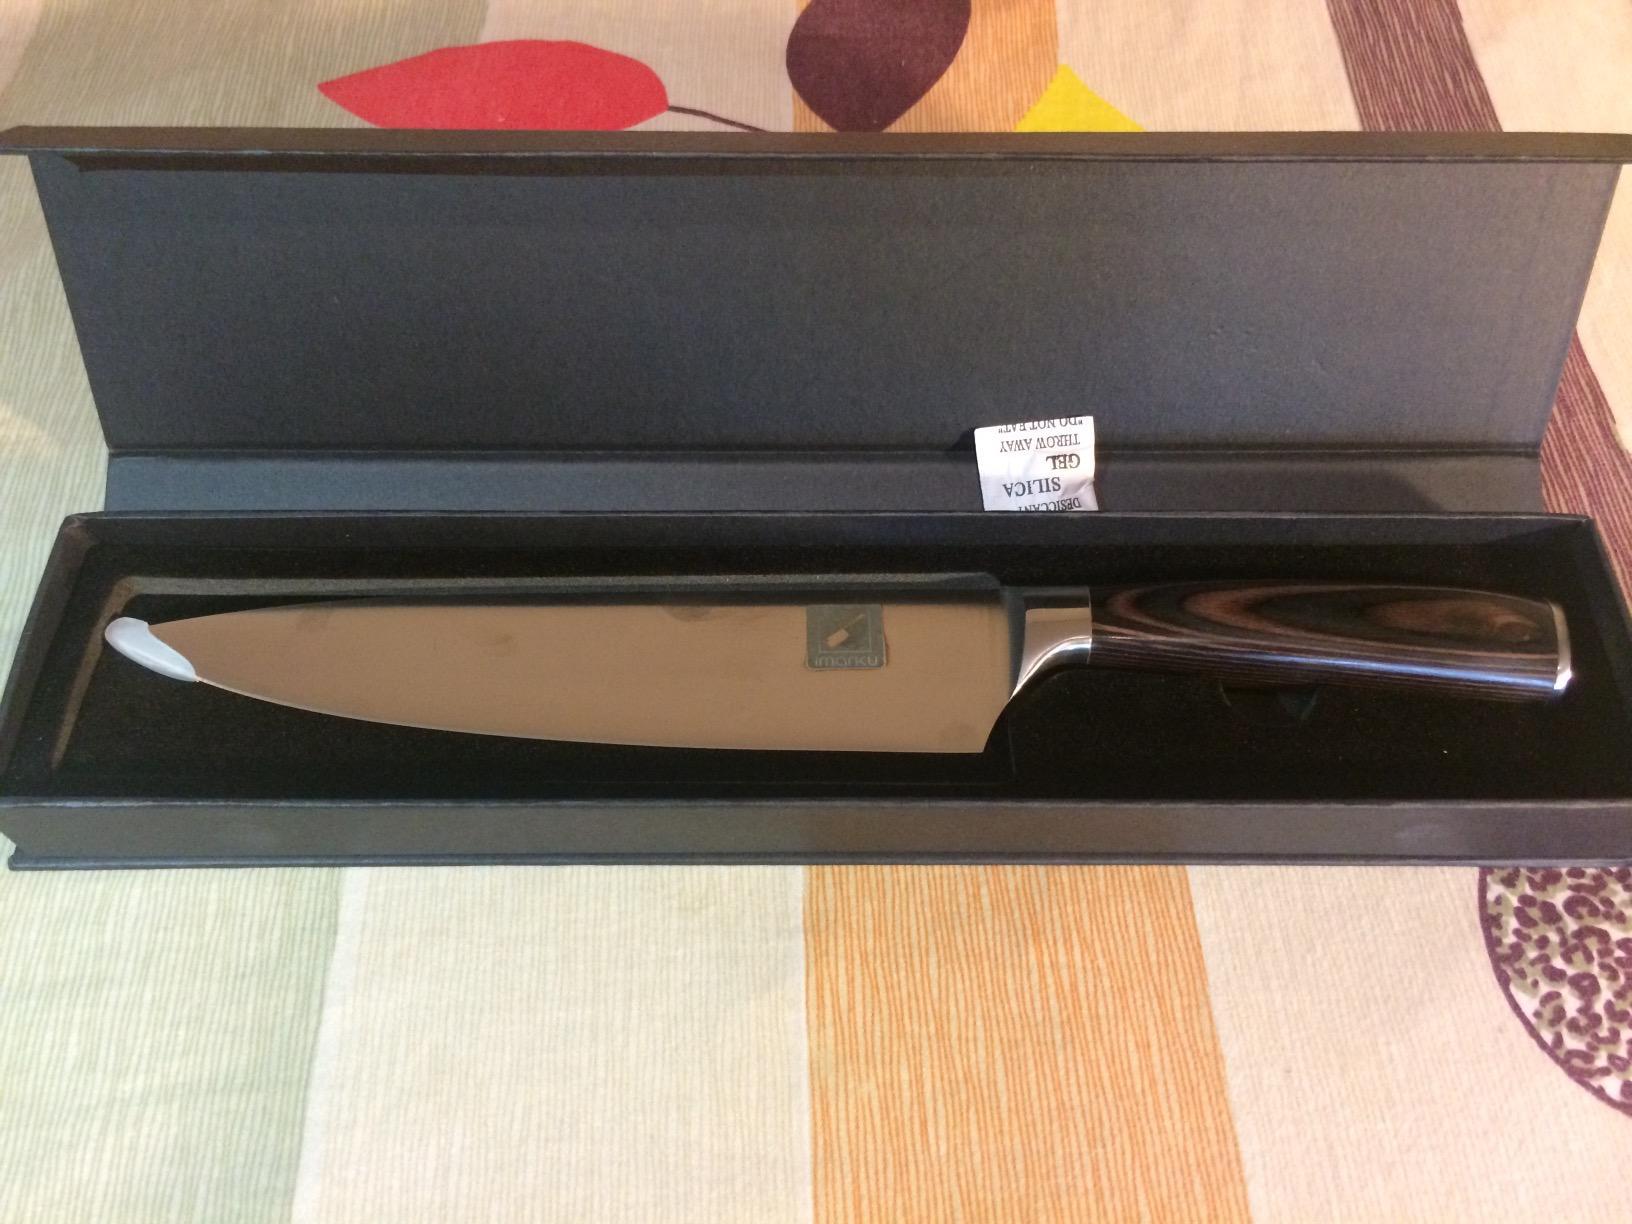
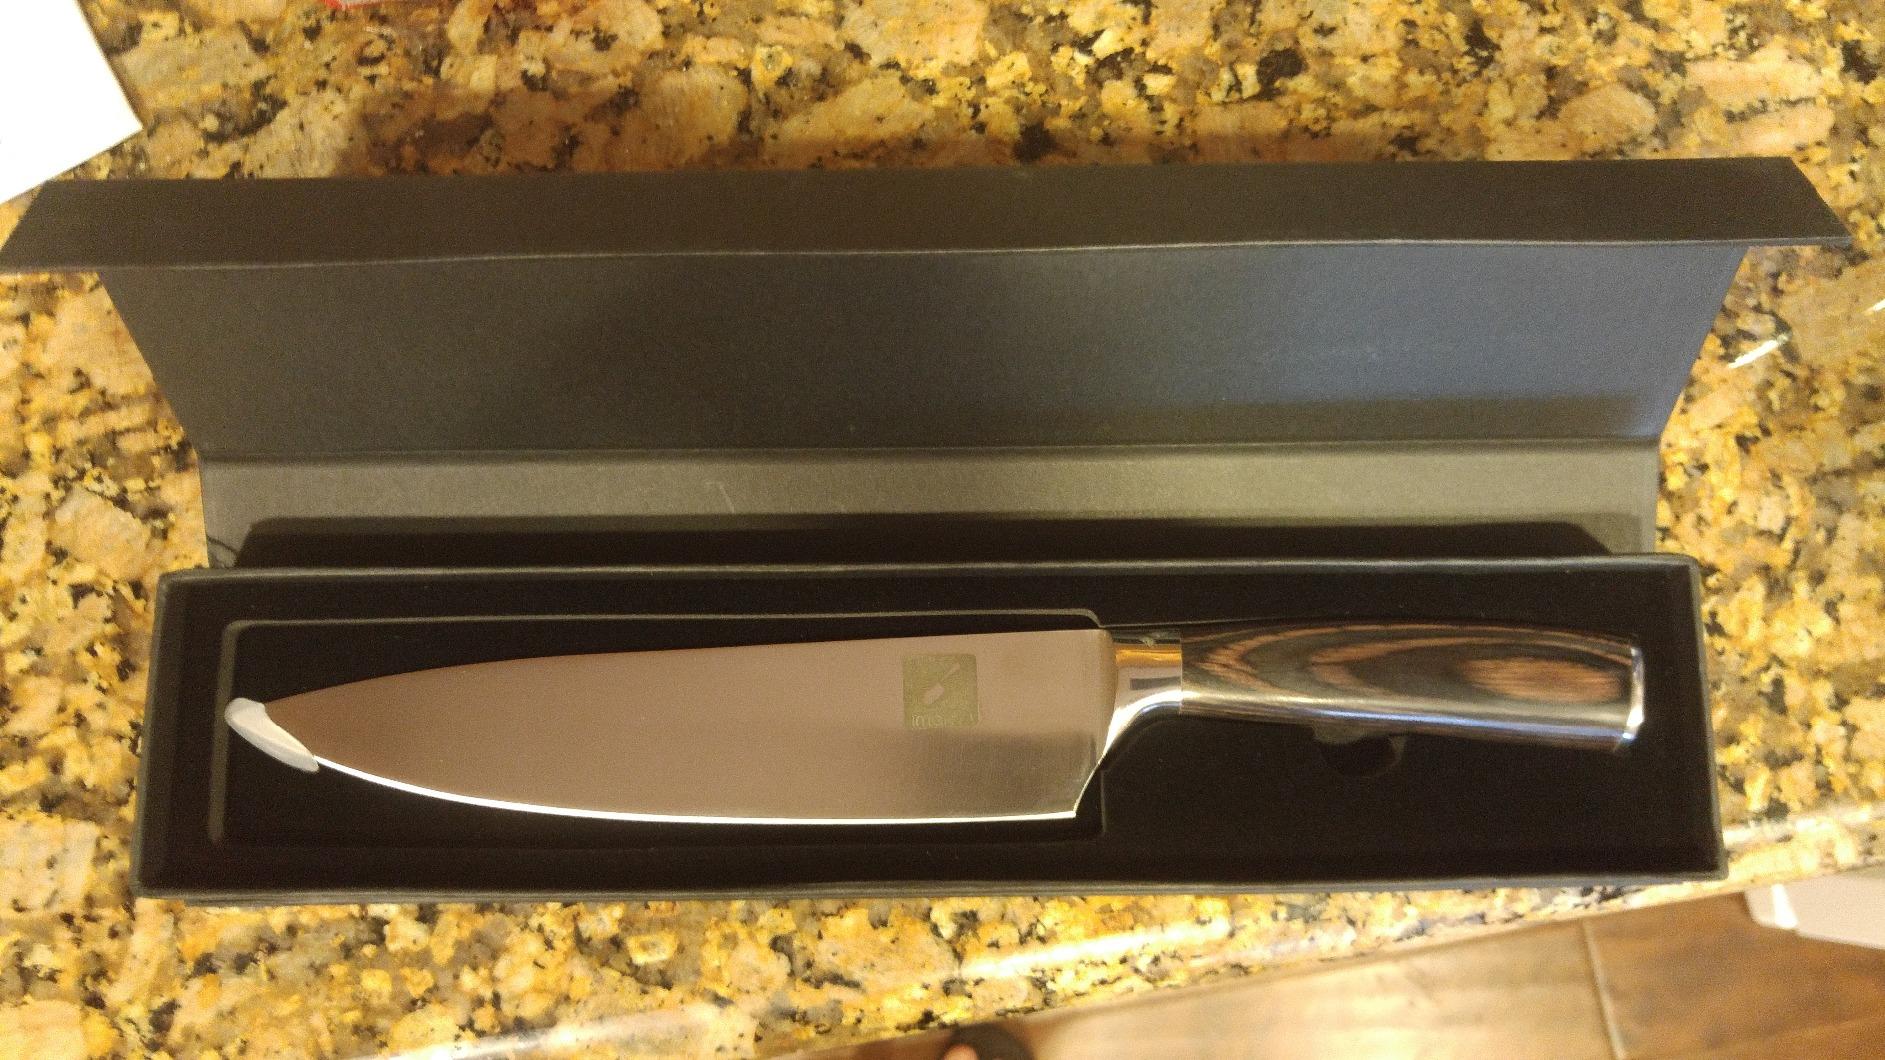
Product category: items_knife
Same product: yes